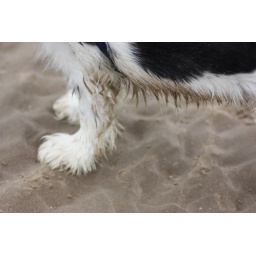
A day on the Freshfields near Liverpool with our inlaws, their dog Jas and our spaniel (Maggie) and pug (Parker).